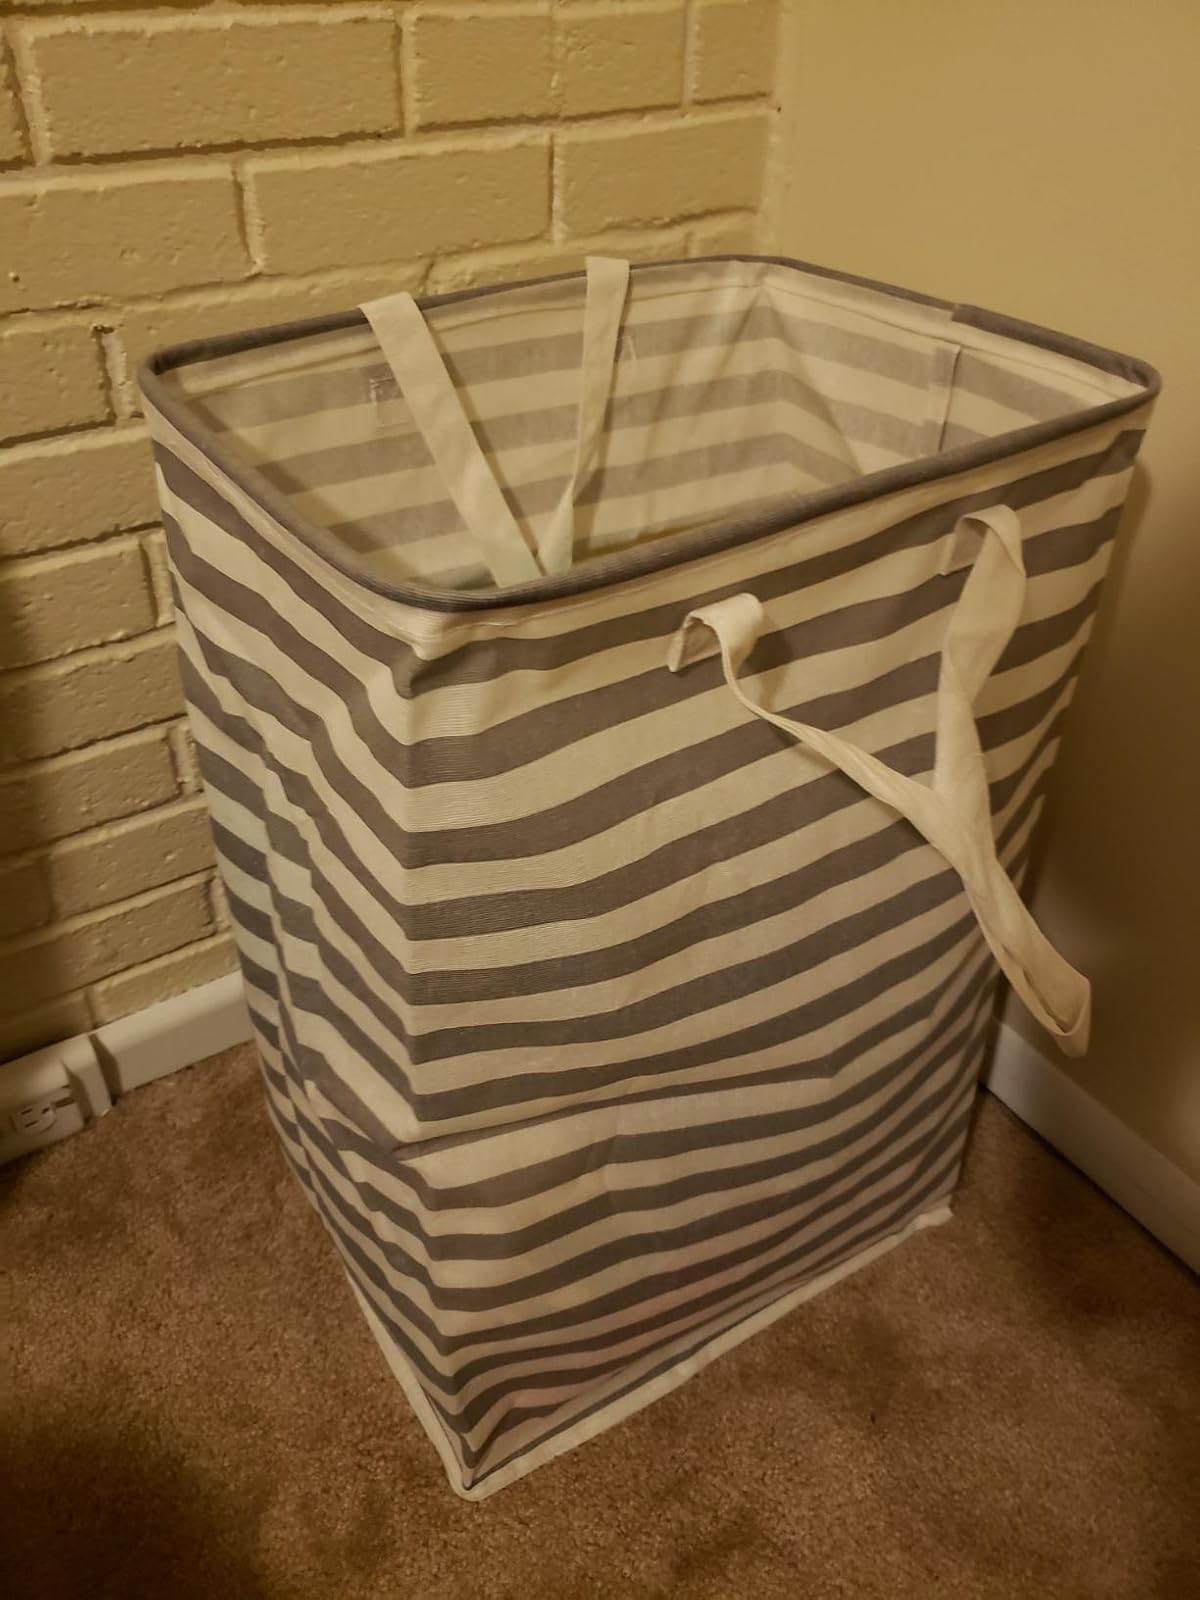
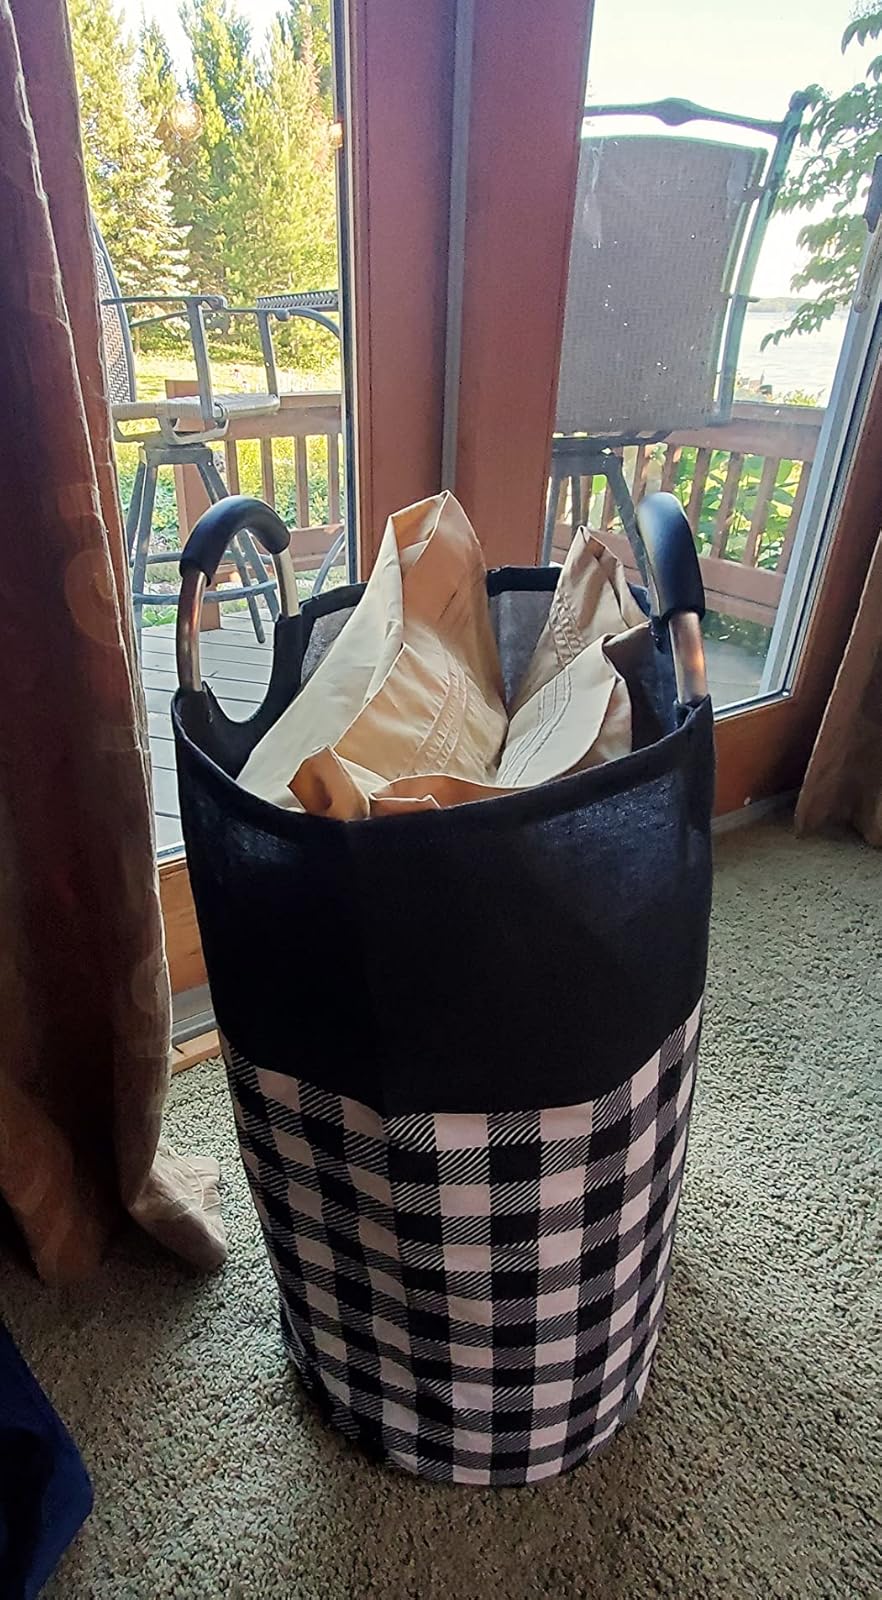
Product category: items_hamper
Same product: no